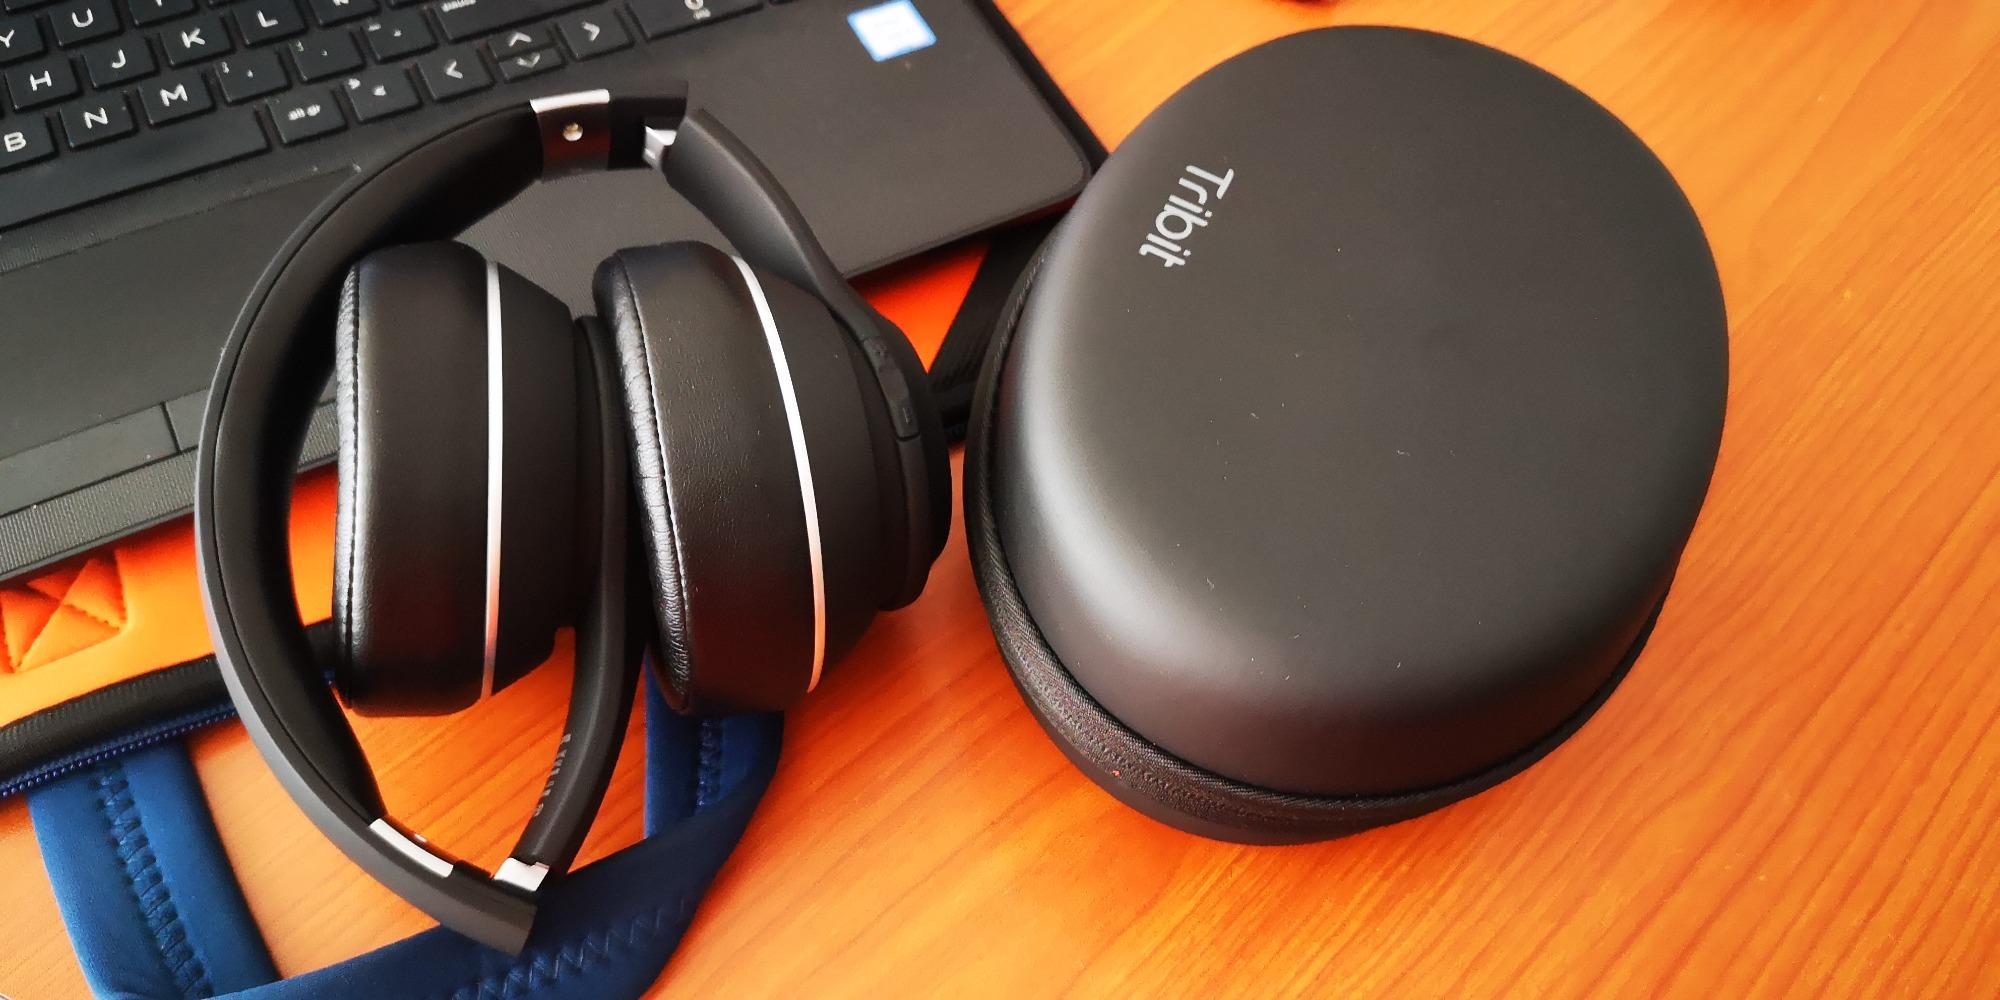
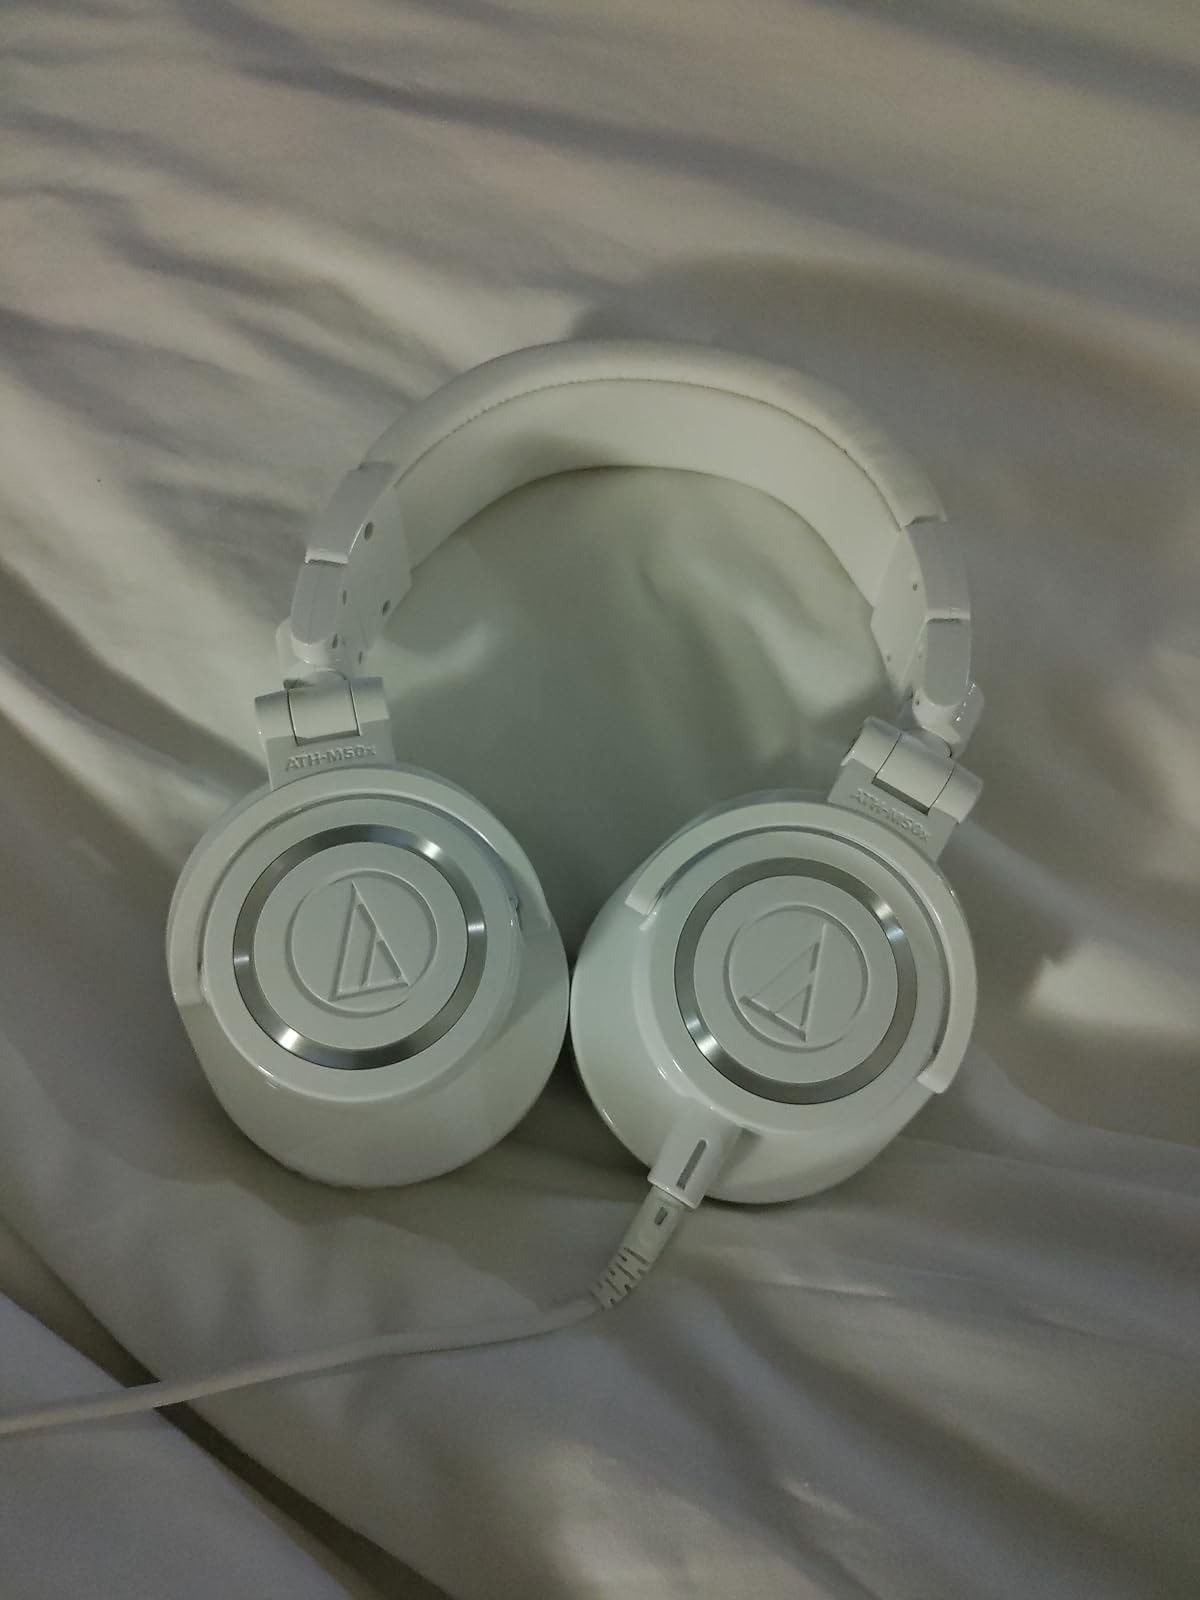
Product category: headphones
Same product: no